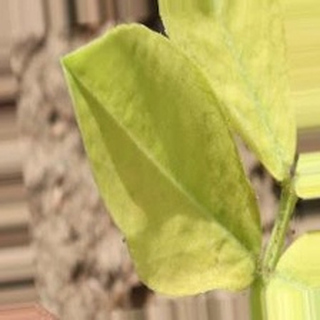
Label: groundnut_nutrition_deficiency